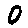
Label: 0